Wafic Saïd

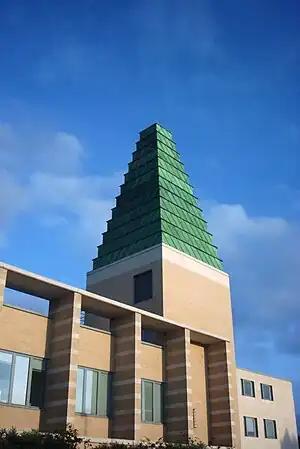
The copper covered ziggurat of the Saïd Business School

In July 1996, it was announced that Saïd had donated £20 million to the University of Oxford to found a business school. Saïd had agreed to donate the money after the university had voted in 1990 for the creation of a business school, and needed funds of £40 million. Opposition initially arose to the school due to the lack of a suitable site and the nature of management as an academic discipline, and Saïd said that he would reconsider his gift after a potential site on a sports ground at Mansfield Road in Oxford was voted against. The new building for the school opened in August 2001, designed by Edward Jones and Jeremy Dixon. It was accompanied by protests over Saïd's role in the Al-Yamamah arms deal. A new building at the school, the Thatcher Business Education Centre was opened by The Prince of Wales in 2013 and named by Prime Minister David Cameron in 2014 in the presence of Saïd and his wife, Rosemary. Nelson Mandela visited the Saïd Business School at the invitation of Saïd in 2002, to open the lecture theatre named in his honour.